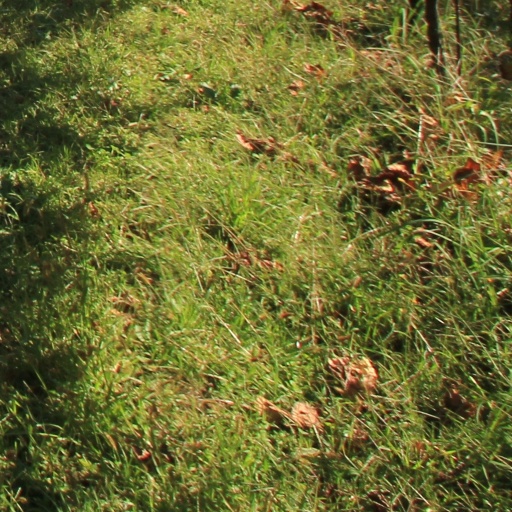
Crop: grape